Russell Hayden

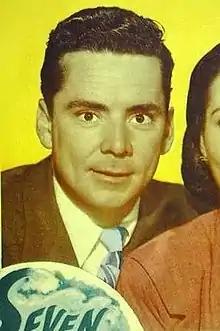
Hayden in "Seven Were Saved" (1947)

Russell "Lucky" Hayden (born Hayden Michael "Pate" Lucid; June 12, 1912 – June 9, 1981) was an American film and television actor. He is best known for his portrayal as Lucky Jenkins in Paramount's popular Hopalong Cassidy film series.